2018 Rose Bowl

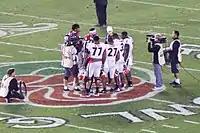
Overtime coin toss between Oklahoma and Georgia

The game went into overtime and was the first Rose Bowl in history to do so. The Sooners won the overtime coin toss and elected to play defense first. The teams traded field goals in the first overtime, sending the game into a second overtime.